List of Bosnia and Herzegovina folk songs

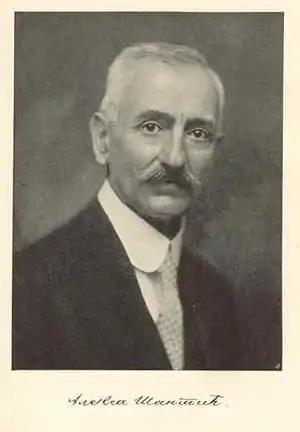
Aleksa Šantić, author of "Emina"

Many artists have covered the song, but the version by fellow Mostar native, Bosnian singer Himzo Polovina, remains the most popular. Upon hearing of the death of Emina Sefić, Polovina went to poet Sevda Katica's home in the Mostar neighborhood of Donja Mahala. He found her in the yard of the family home, informed her of Emina's death and she shuddered with grief and spoke the verses: